Jeroen Piket

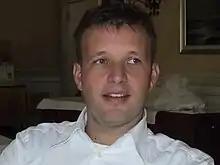
Piket in 2005

Jeroen Piket (born 27 January 1969) is a Dutch chess grandmaster. He is a four-time Dutch Chess Champion.